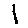
Label: 1